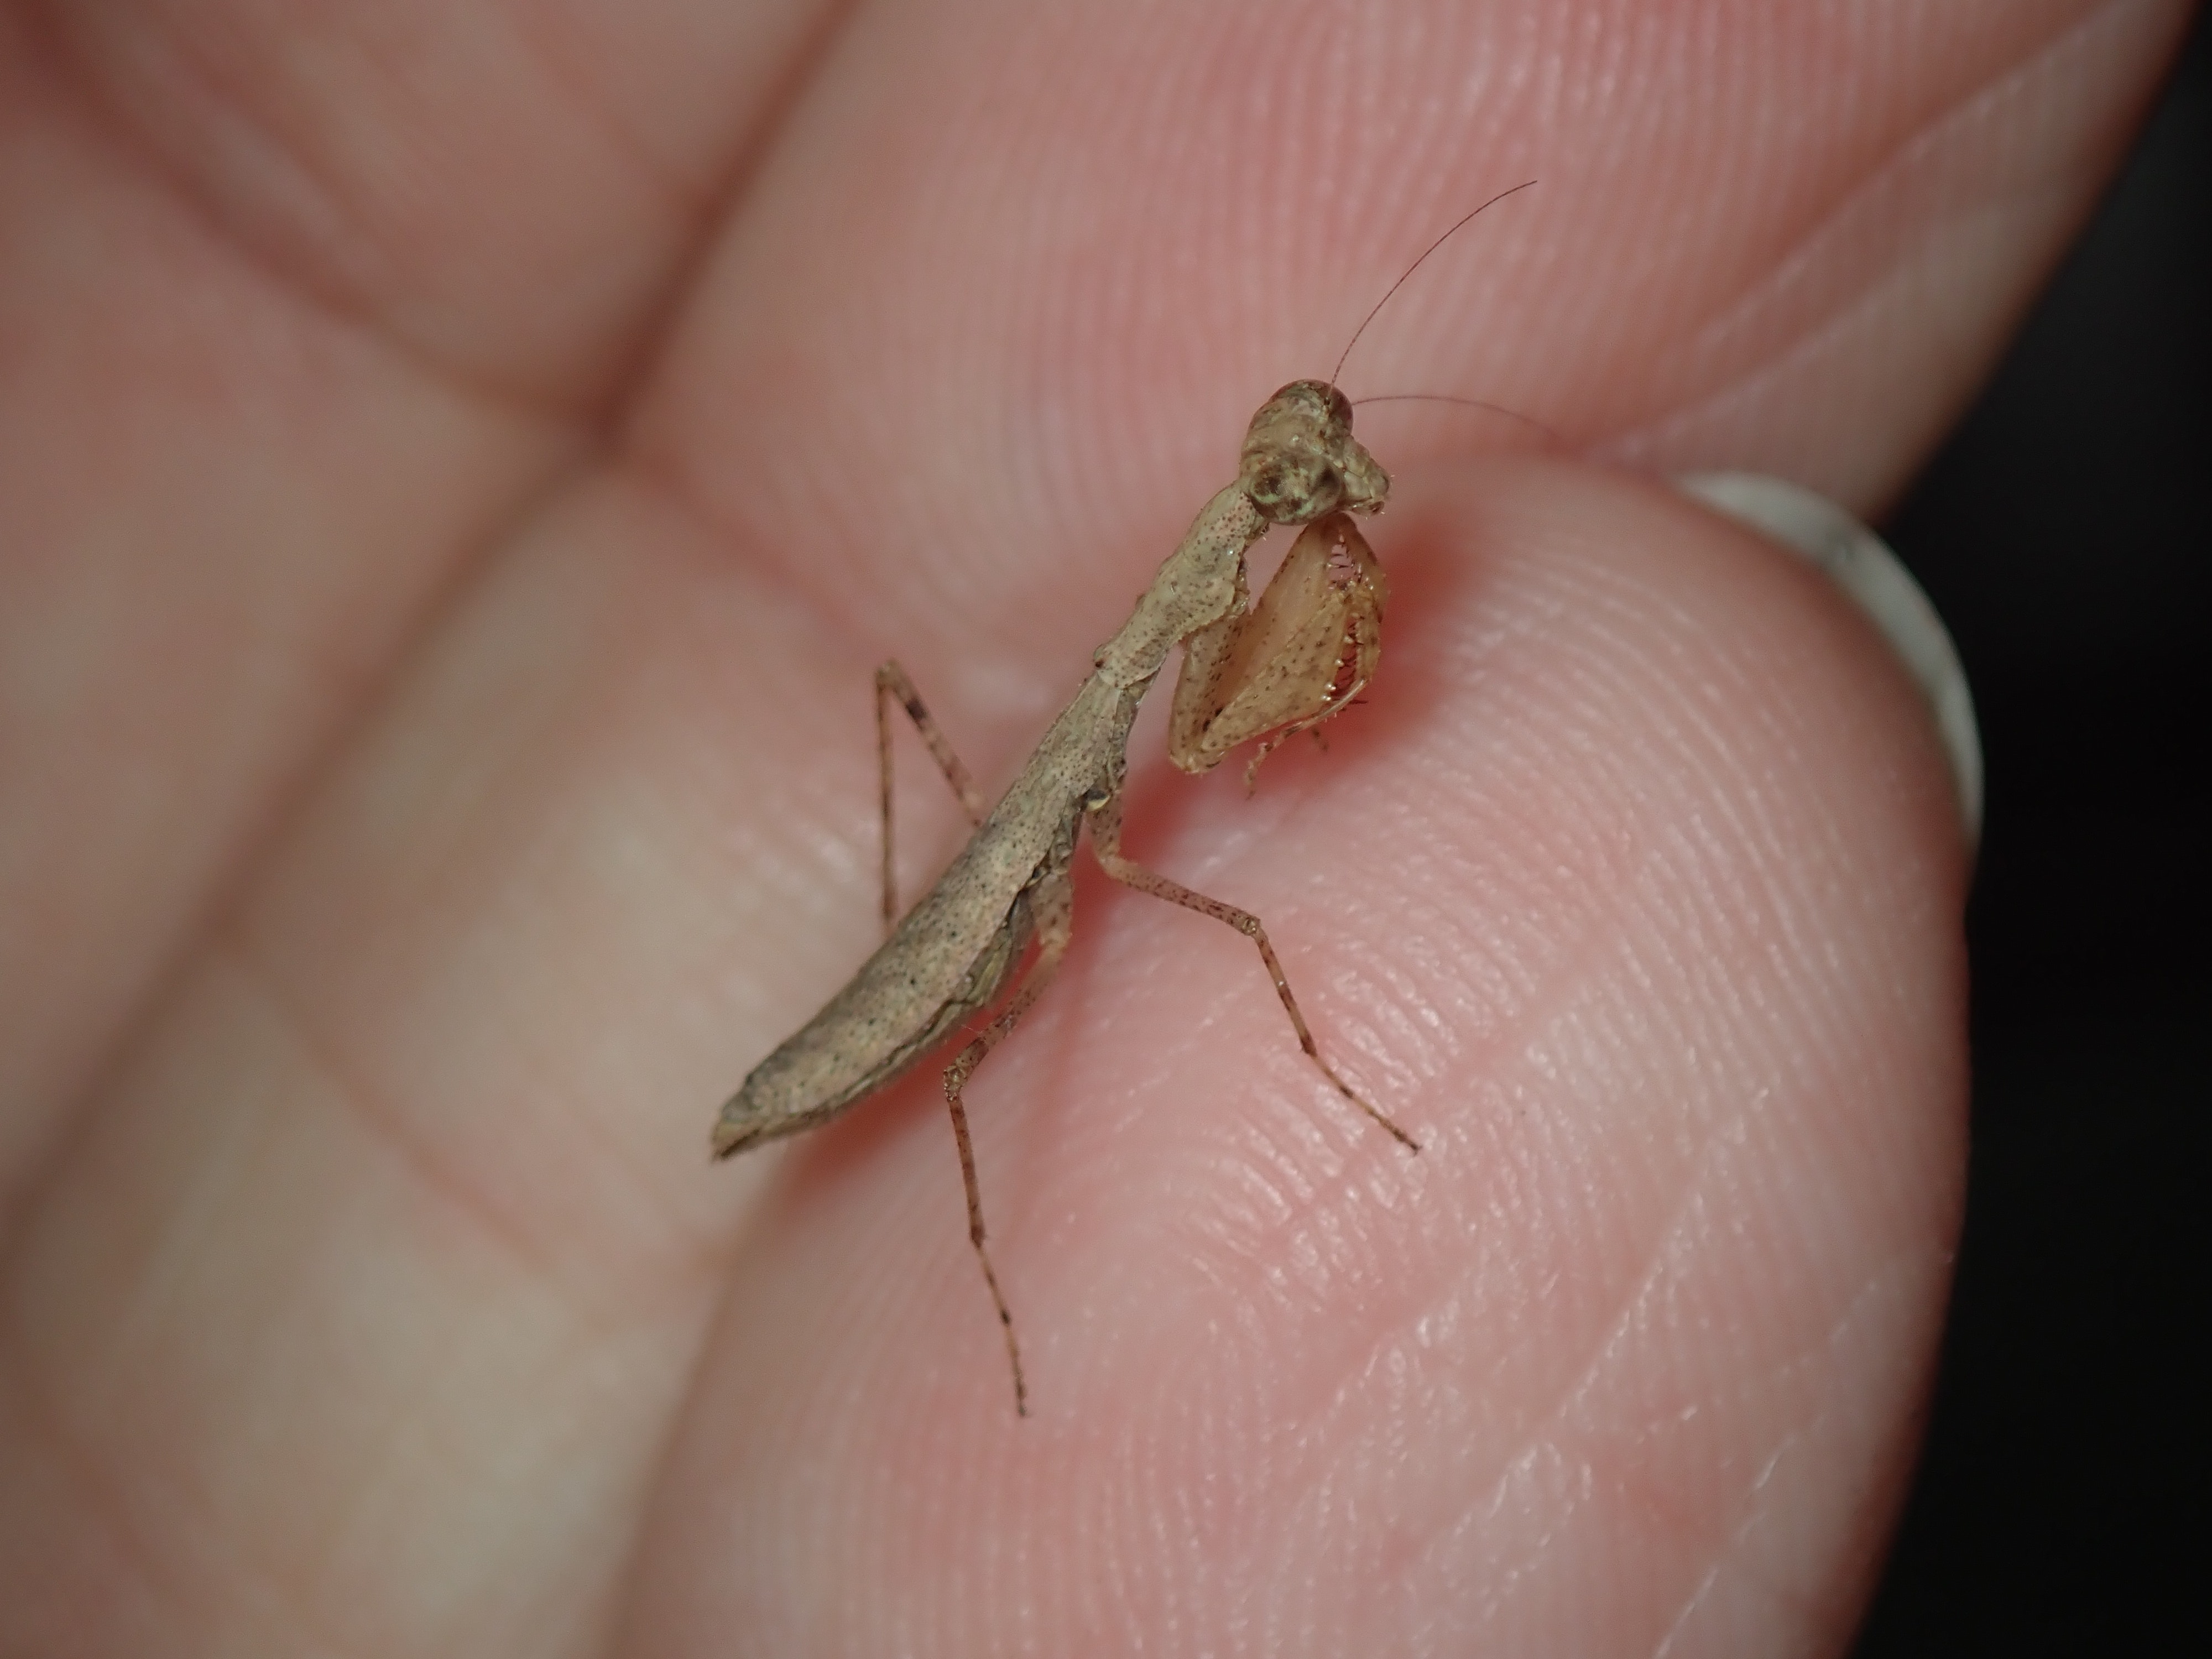
insect, invertebrate, mantis, religious mantis, praying mantis, finger, hand, organism, arthropod, mantidae